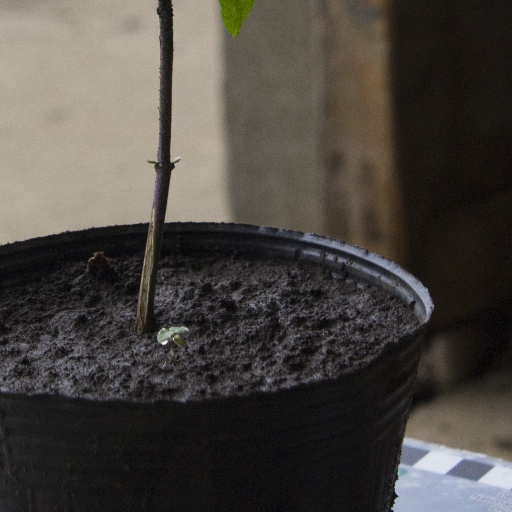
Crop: soybean